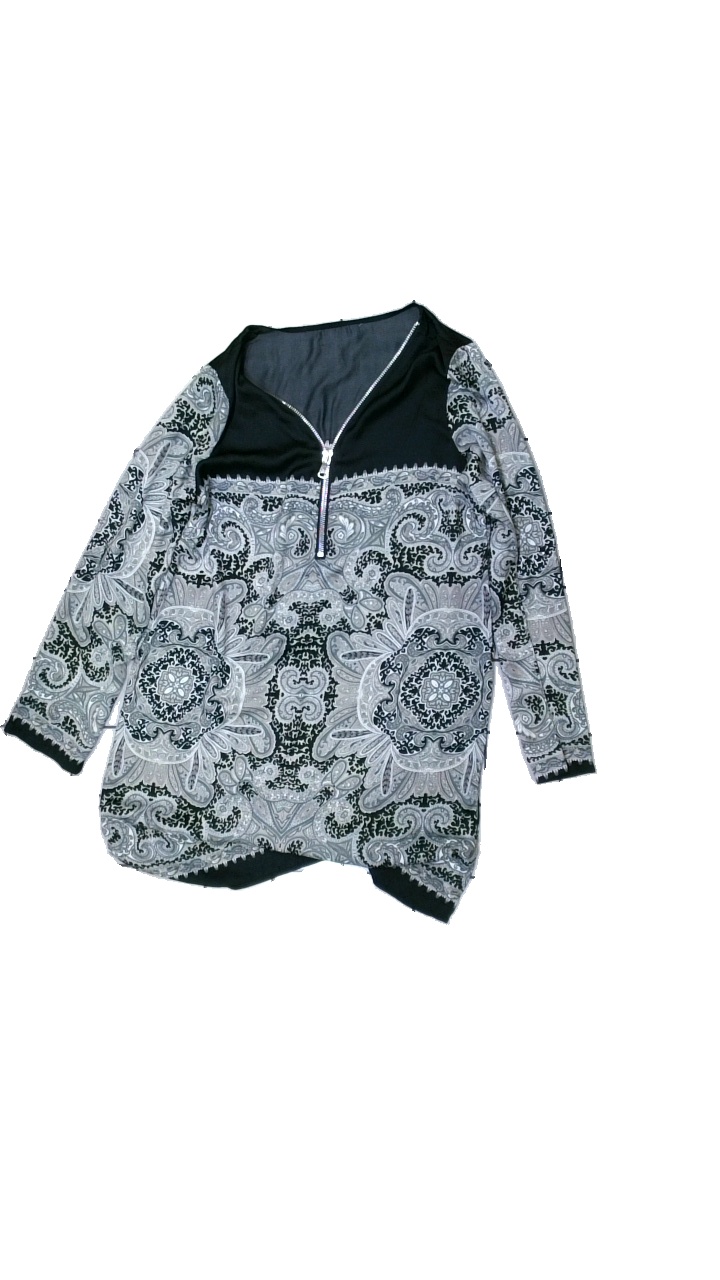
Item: Blouse (Ladies)
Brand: Missing
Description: patterned blouse with zipper detail
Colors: White, Grey, Black
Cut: V-collar
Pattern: Other
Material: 100 Polyester
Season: All
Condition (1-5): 5
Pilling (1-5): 5
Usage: Reuse
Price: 50-100